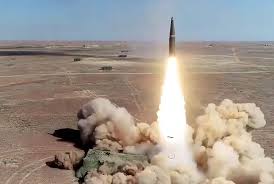
Label: Air Defense